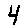
Label: 4